New Mexico

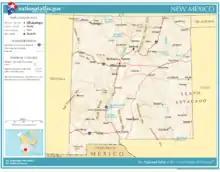

Federal government spending is a major driver of the New Mexico economy. In 2021, the federal government spent $2.48 on New Mexico for every dollar of tax revenue collected from the state, higher than every state except Kentucky. The same year, New Mexico received $9,624 per resident in federal services, or roughly $20 billion more than what the state pays in federal taxes. The state governor's office estimated that the federal government spends roughly $7.8 billion annually in services such as healthcare, infrastructure development, and public welfare.